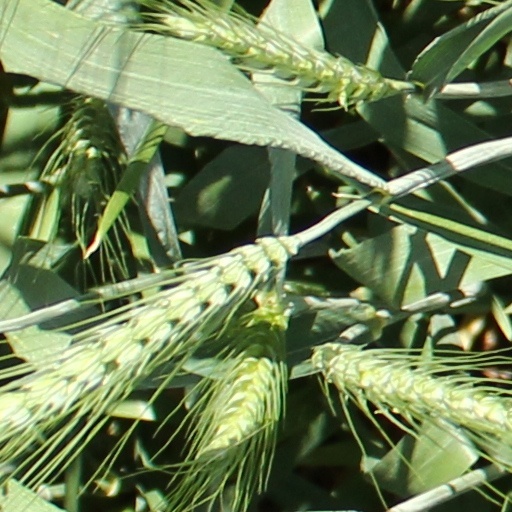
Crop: wheat